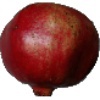
Label: pomegranate